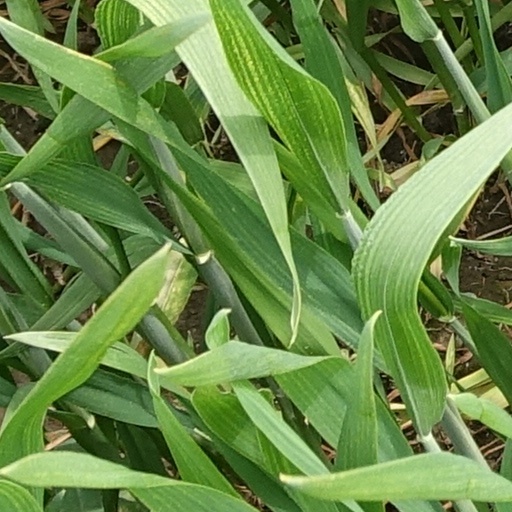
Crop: wheat